Answer in natural language. Considering the relative positions, where is Doorway with respect to modern armchair in black? Choose between the following options: left or right
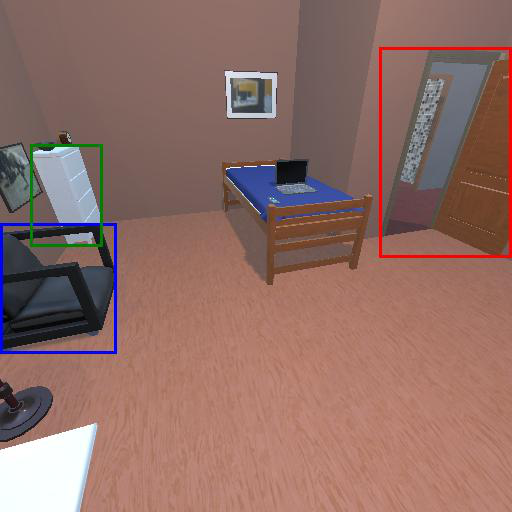
<answer>right</answer>